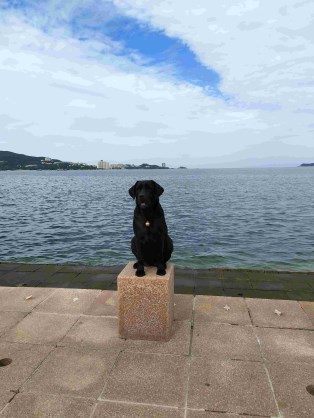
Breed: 3580-n000122-Labrador_retriever